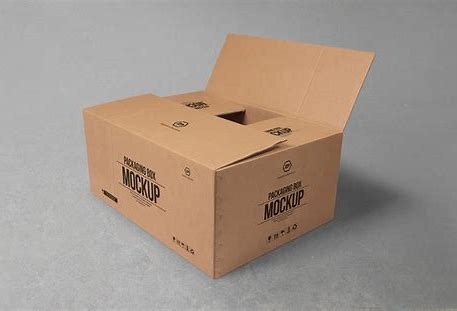
Label: cardboard